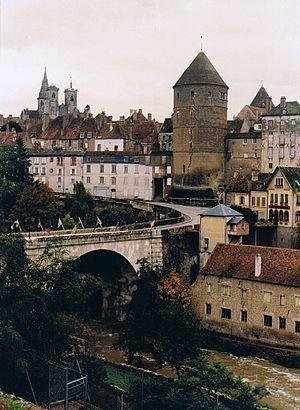
Semur-en-Auxois, France 1993
Cet article recense de manière non exhaustive les châteaux, maisons fortes, mottes castrales, situés dans le département français de la Côte-d'Or. Il est fait état des inscriptions et classements au titre des monuments historiques.
Ni vu, ni connu est un film français réalisé par Yves Robert et sorti en 1958.